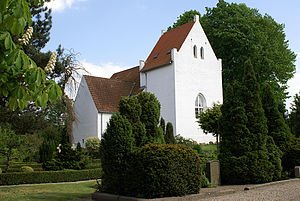
Gevninge
Gevninge Kirke, Lejre Kommune, Danmark
Gevninge er en by på Midtsjælland med 1.664 indbyggere, beliggende i Gevninge Sogn i det sydlige Hornsherred. Den ligger i Lejre Kommune og tilhører Region Sjælland.